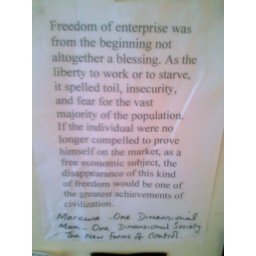
I have this on my wall above my computer to remind me that I am not the only one.